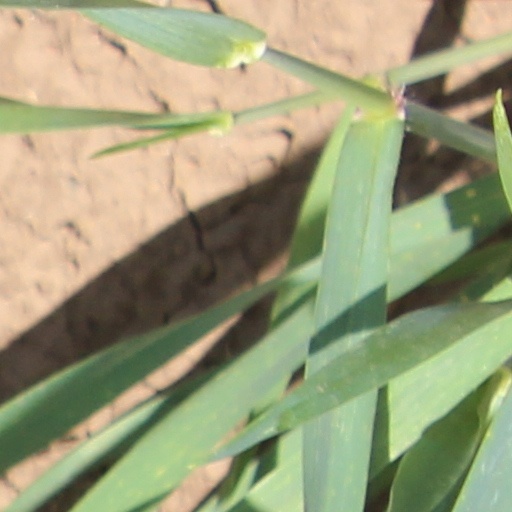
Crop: wheat